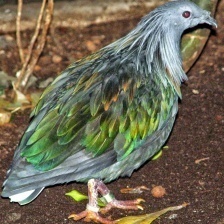
Species: NICOBAR PIGEON
Scientific name: CALOENAS NICOBARICA